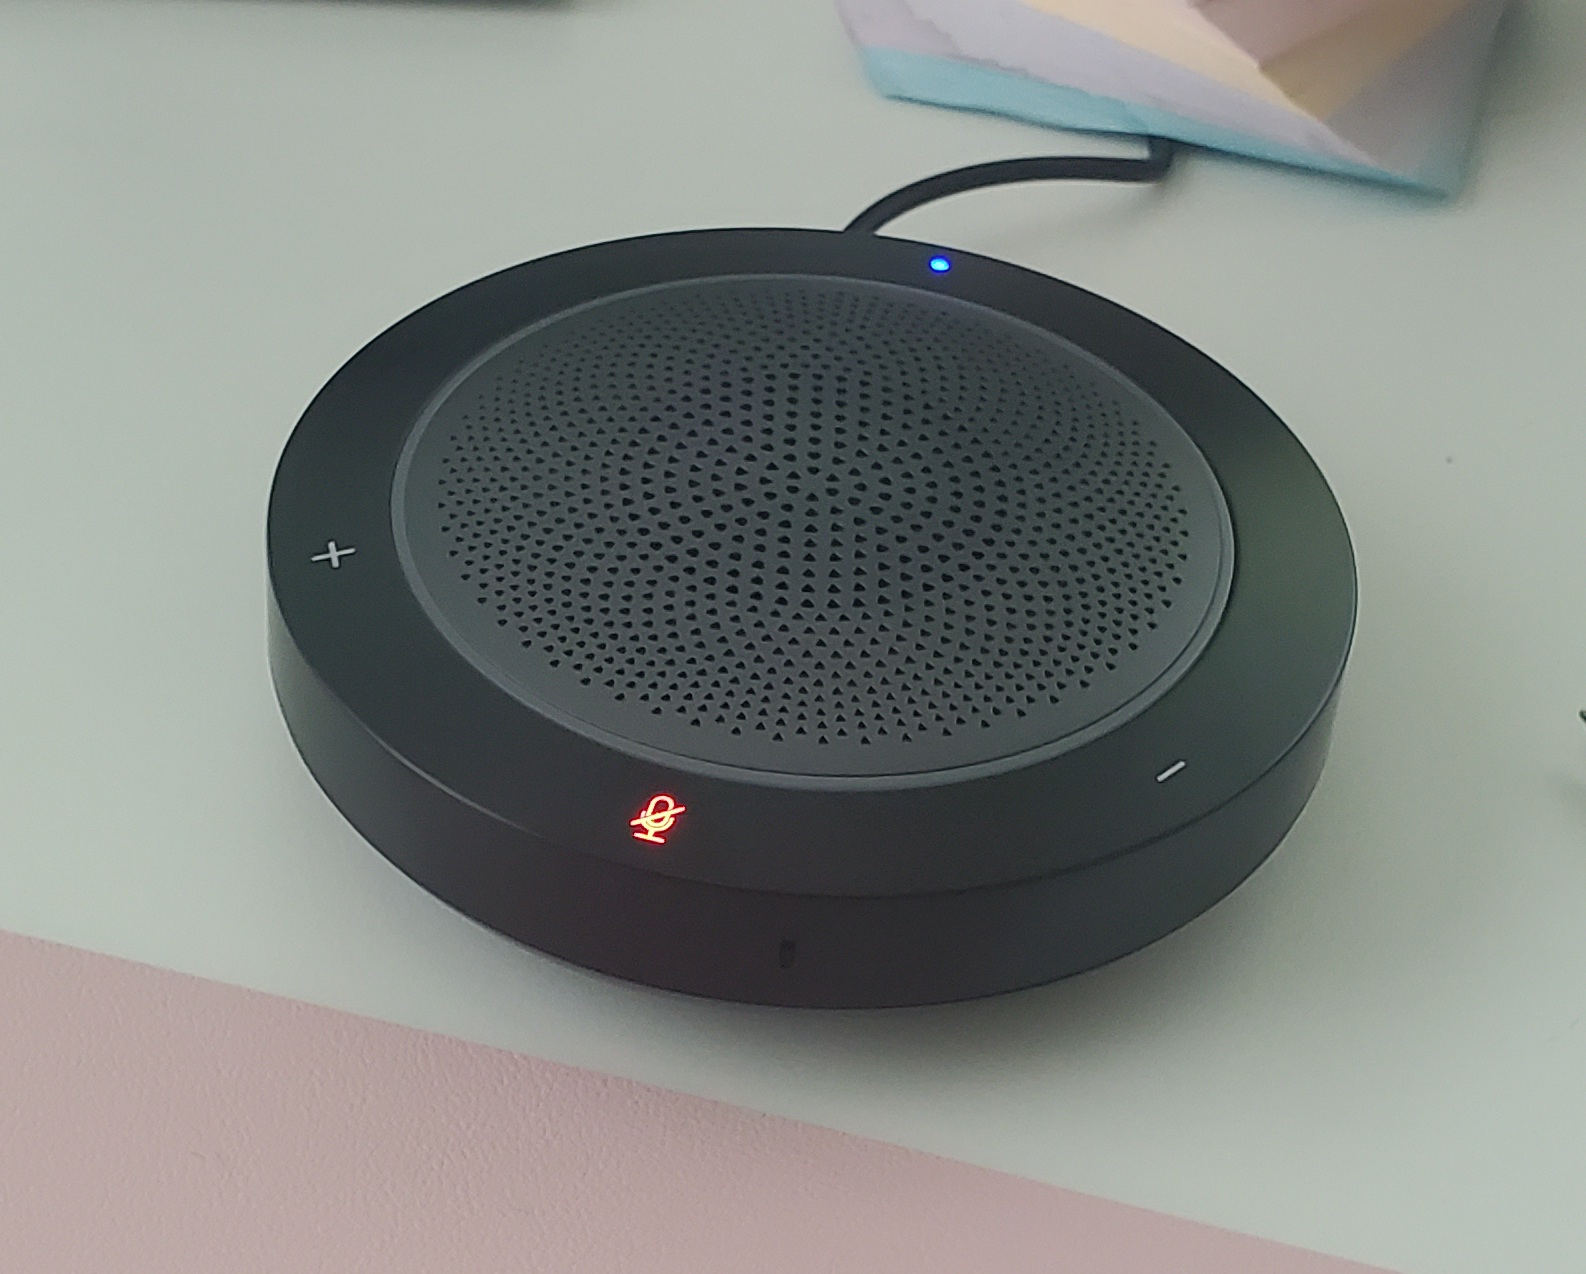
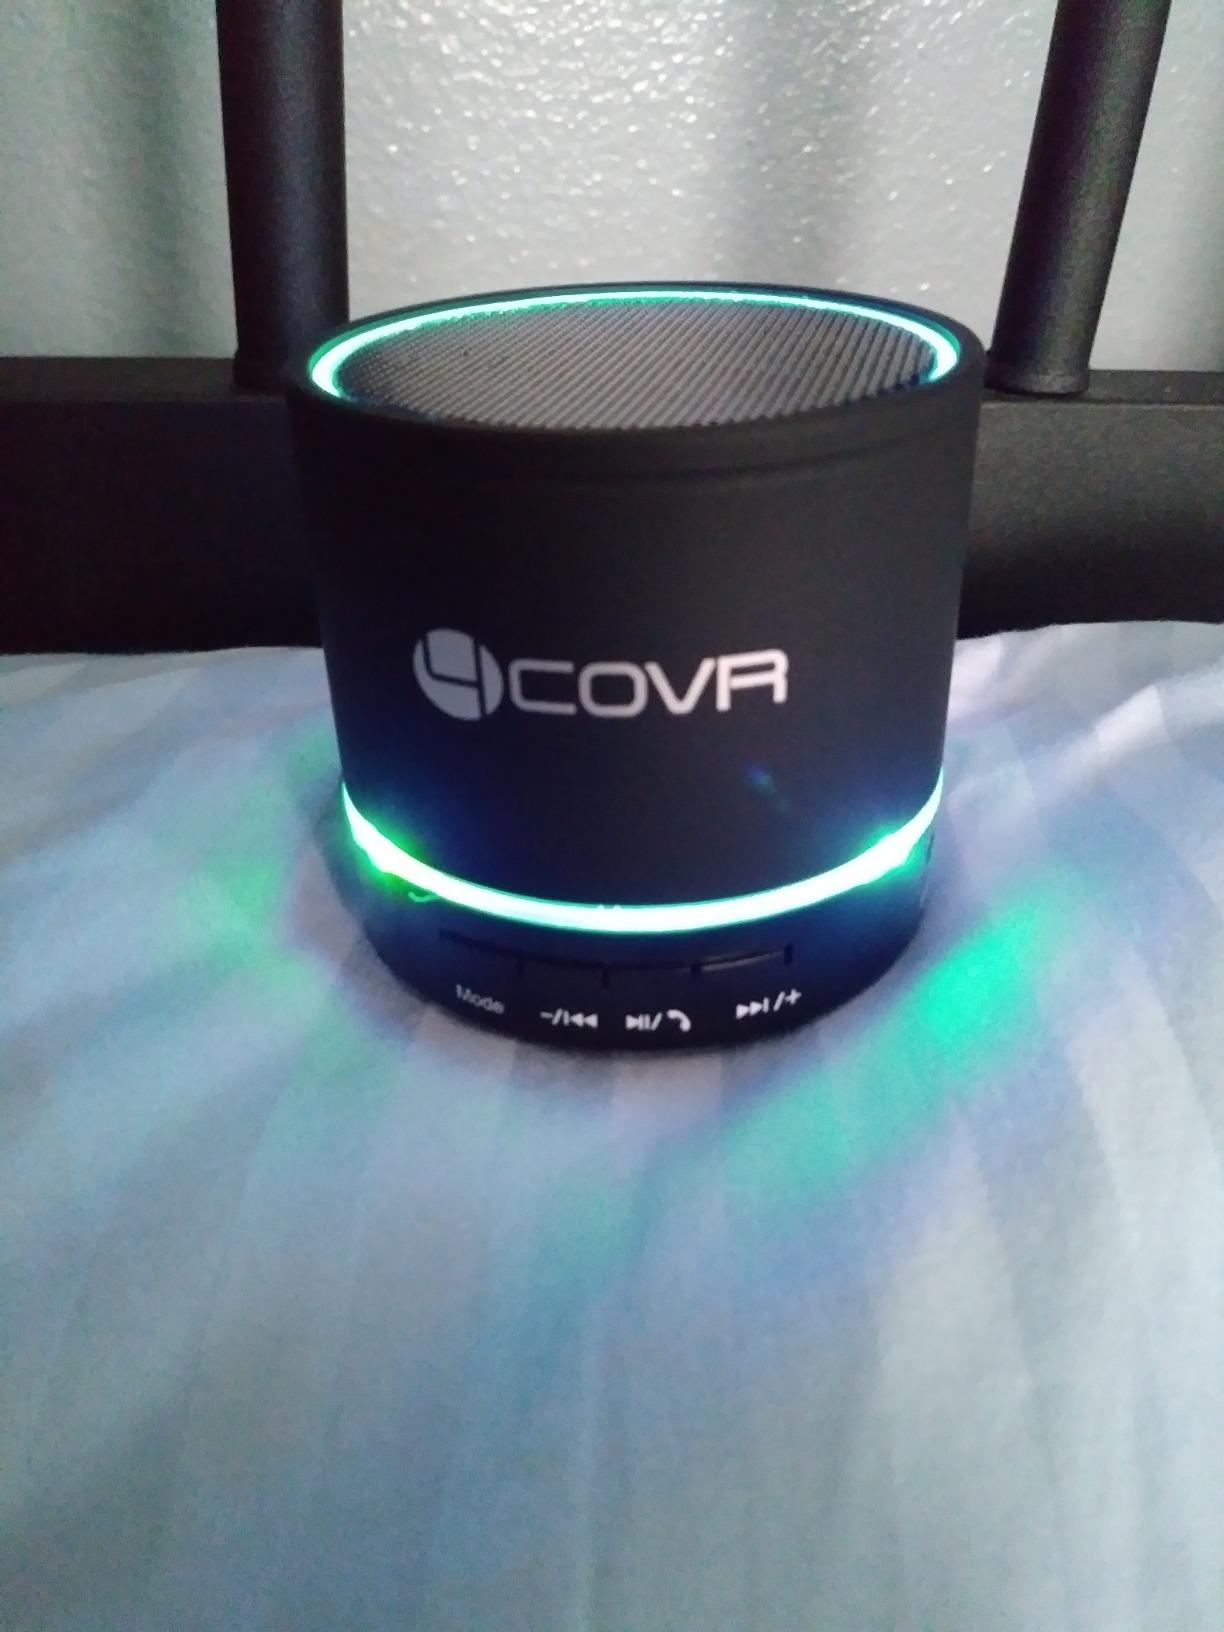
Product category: microphone
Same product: no